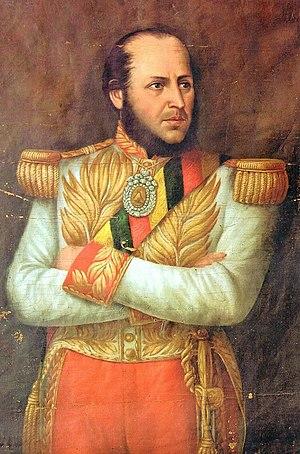
General Ballivián est une localité du nord-ouest de l'Argentine, située dans le département de General José de San Martín de la province de Salta.